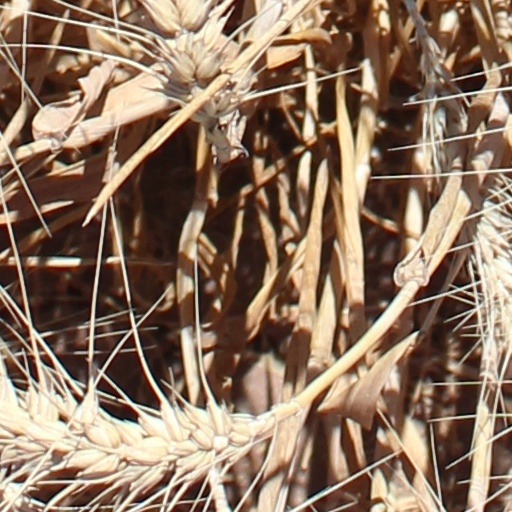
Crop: wheat